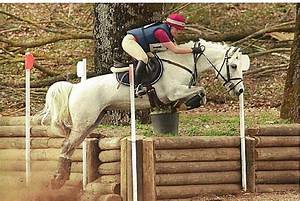
Label: horse